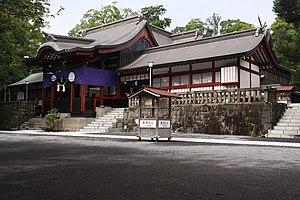
Le Kagoshima-jingū est un sanctuaire shinto situé à Kirishima, préfecture de Kagoshima au Japon. Il est consacré à Hoori, Toyotama-hime, aux empereurs Chūai et Ōjin et à l'impératrice Jingū.
Cet article présente les principaux éléments de l'histoire de la préfecture de Kagoshima